Snuggle Truck

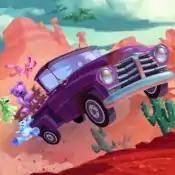
App icon

Snuggle Truck is a 2011 side-scrolling platformer game developed by the American studio Owlchemy Labs. Originally, the game was titled Smuggle Truck, and it involved smuggling immigrants across the United States border; however, it was rejected by the App Store due to its controversial subject matter. The characters were swapped for stuffed animals, now revolving around getting them into a zoo, and the game retitled "Snuggle Truck" in 2011. Since then, approximately two million copies have been downloaded for iOS, with 1.3 million downloads during the 9 days after going free-to-play. On March 26, 2012, both "Snuggle Truck" and "Smuggle Truck" were included in the Humble Bundle for Android 2, though the latter is only available on Android. On February 3, 2012, it was released on Windows through Steam.